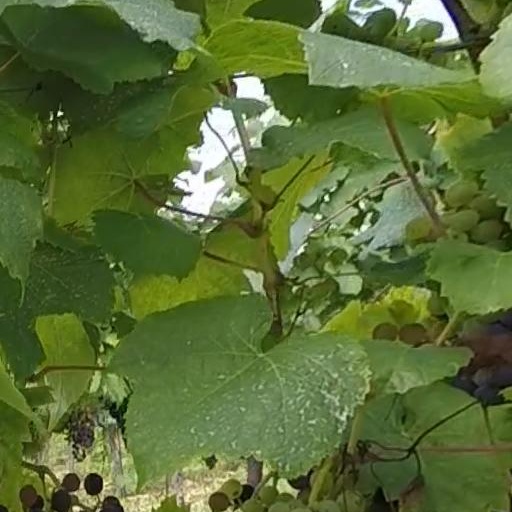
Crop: grape